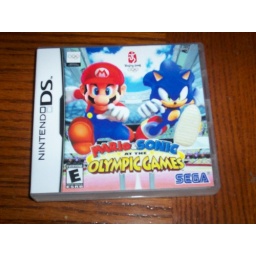
This is the rare box of &amp;quot;Mario &amp;amp; Sonic at the Olympic Games&amp;quot; DS. Notice it clear box beside black.